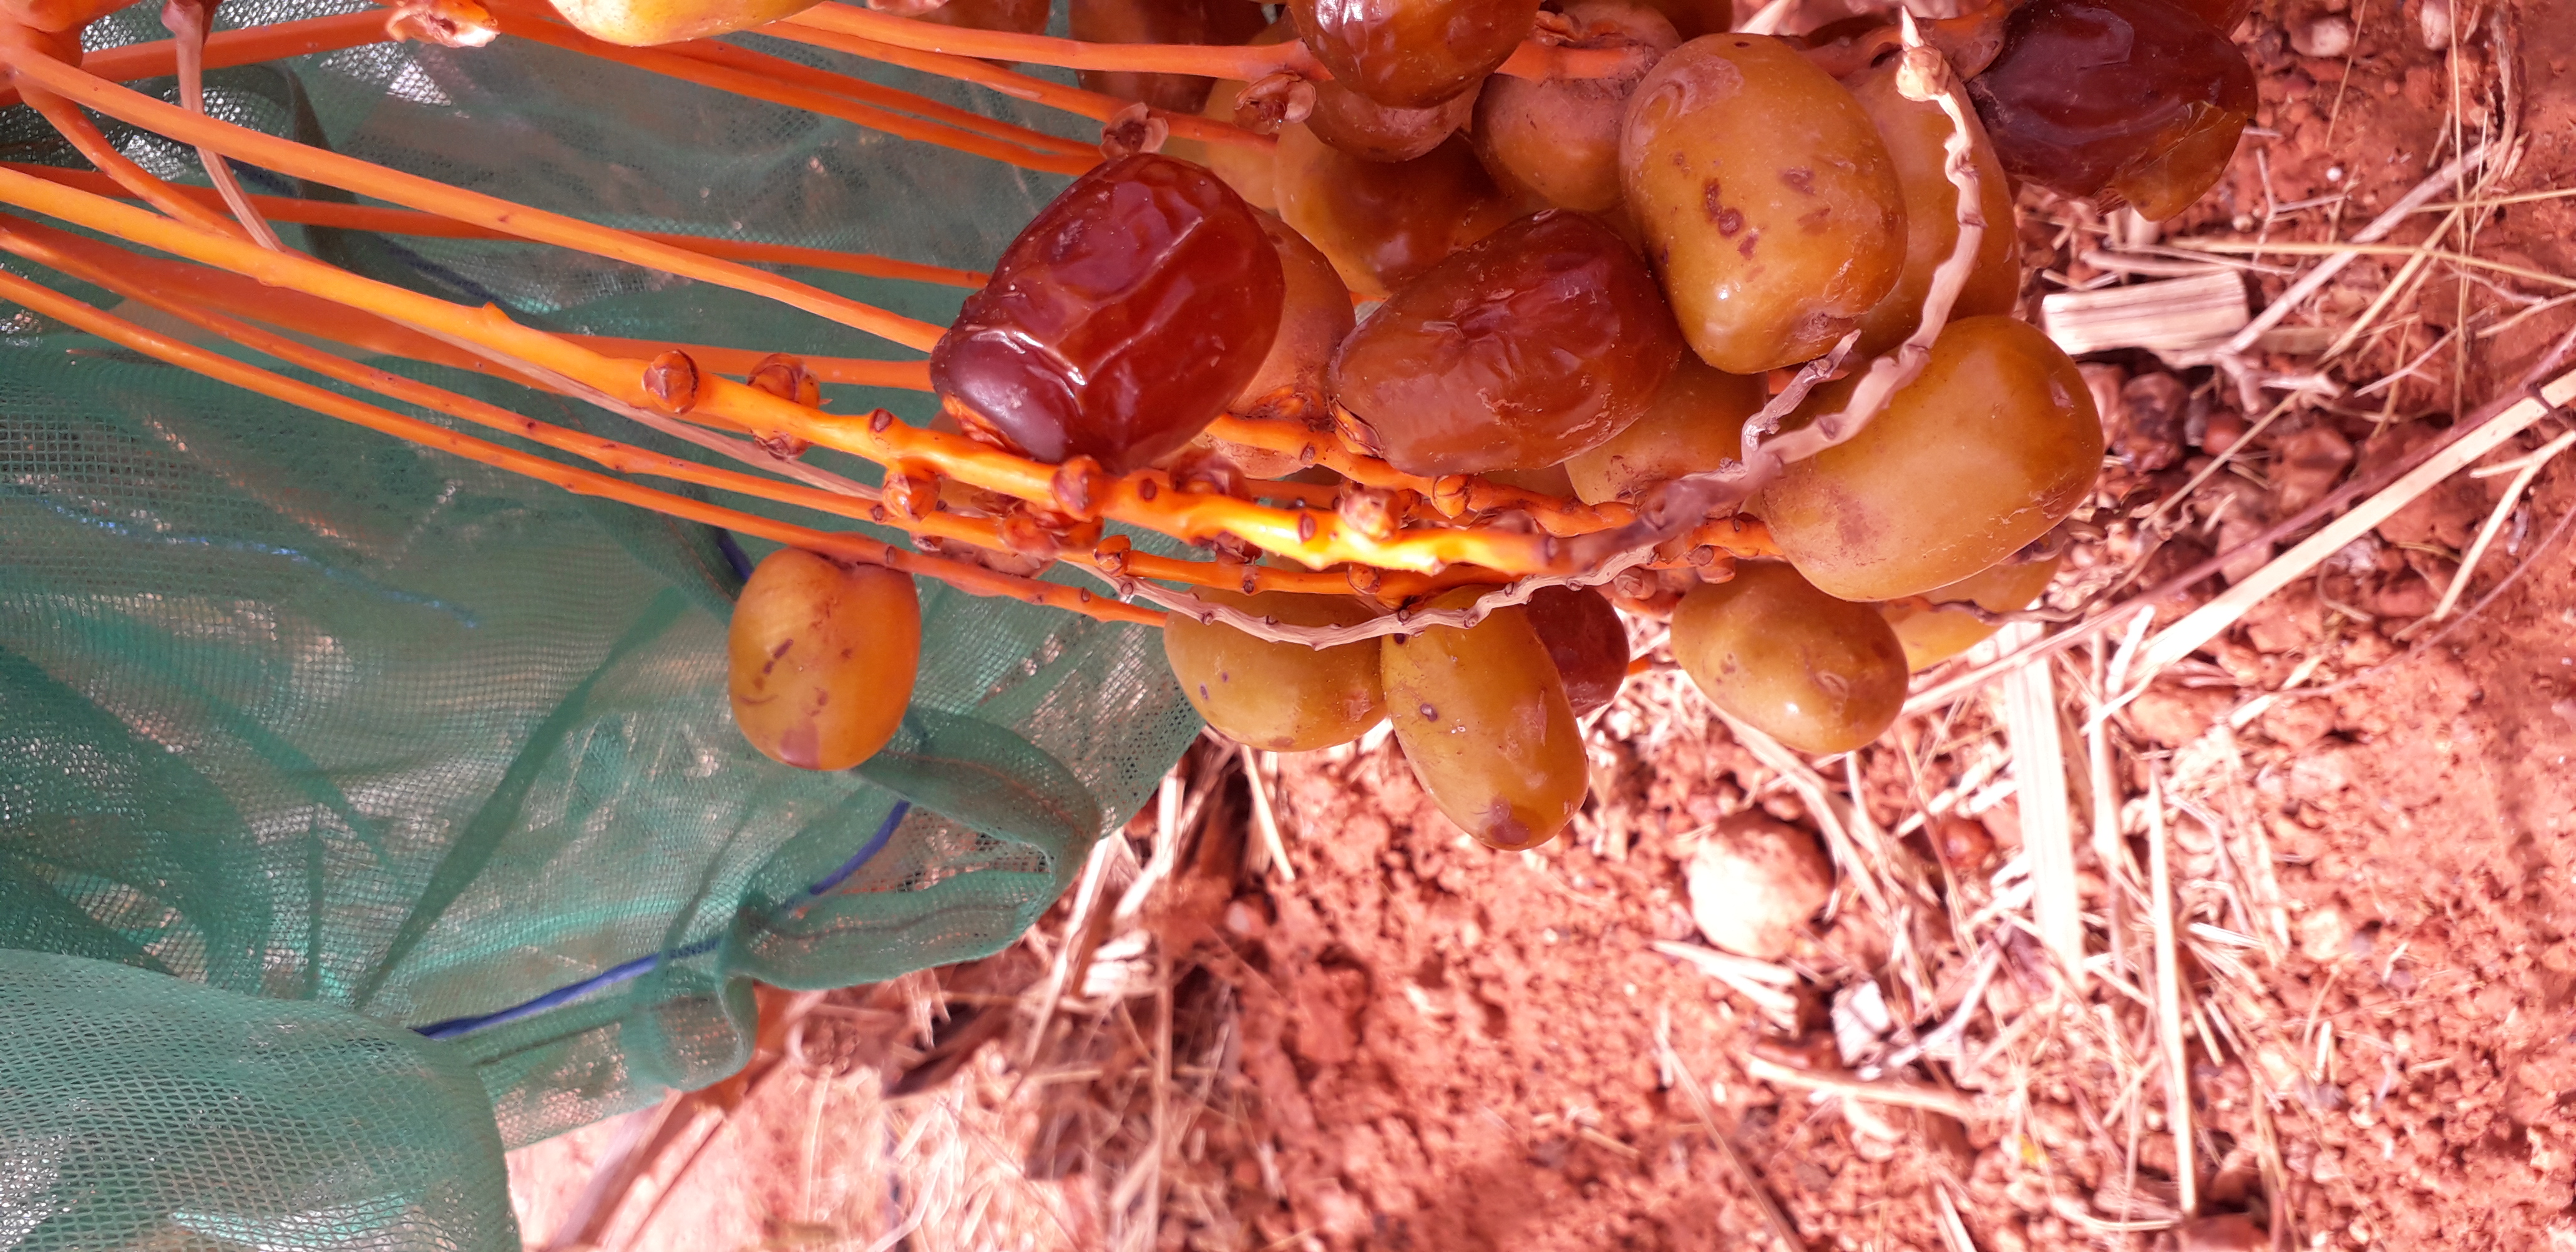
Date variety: Boufagous